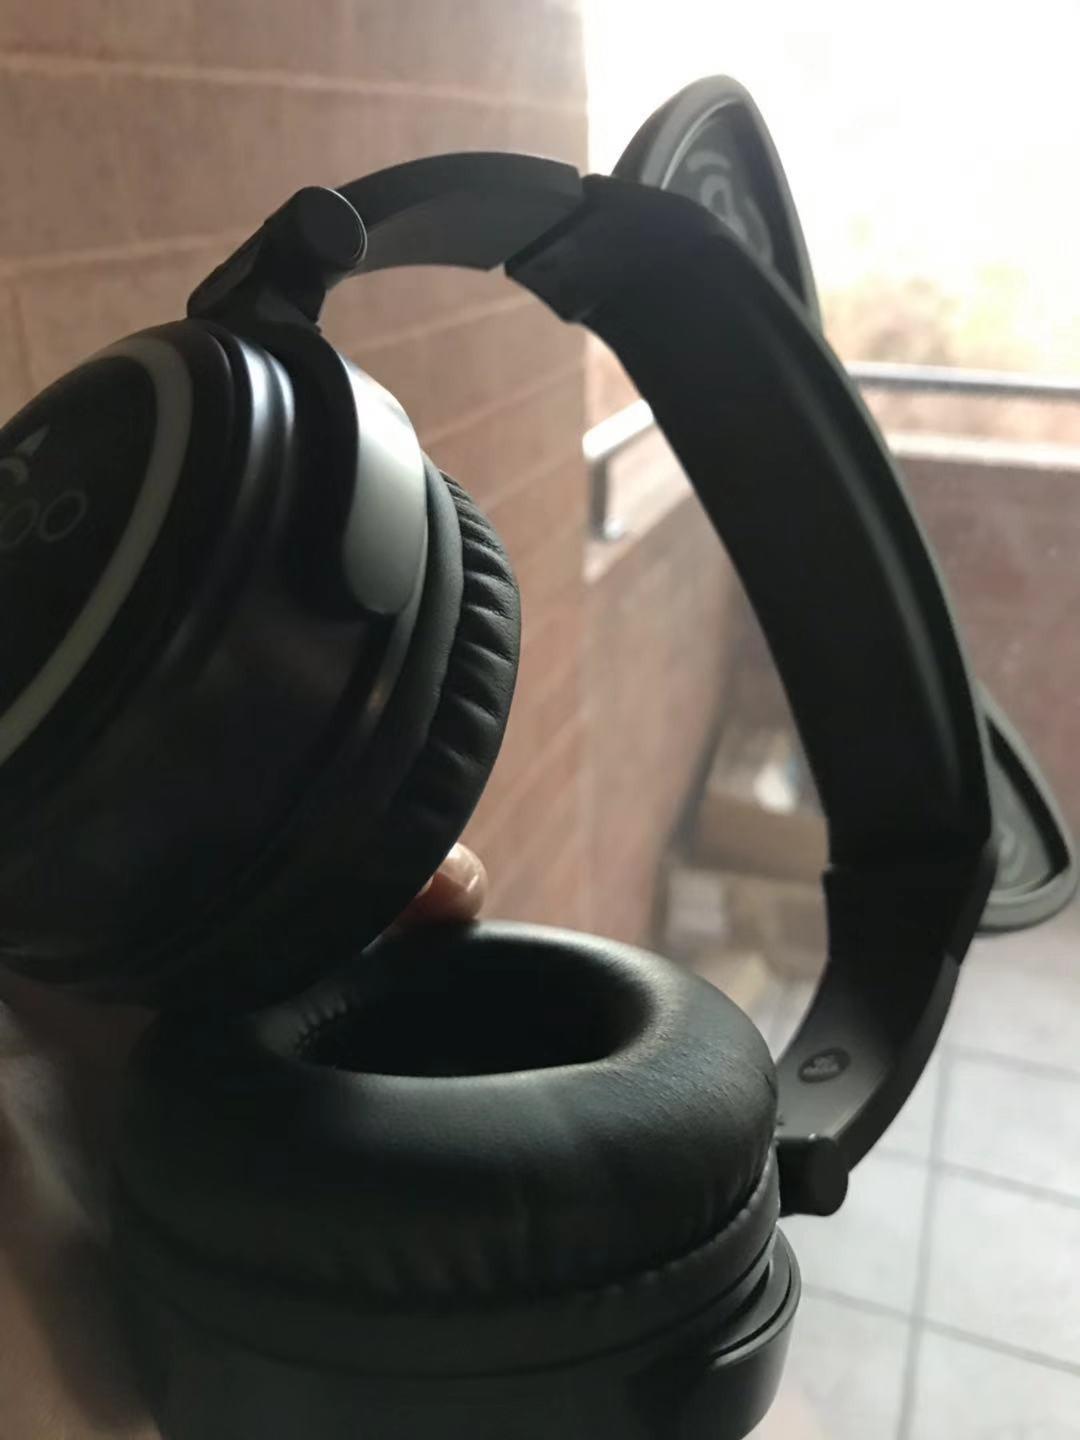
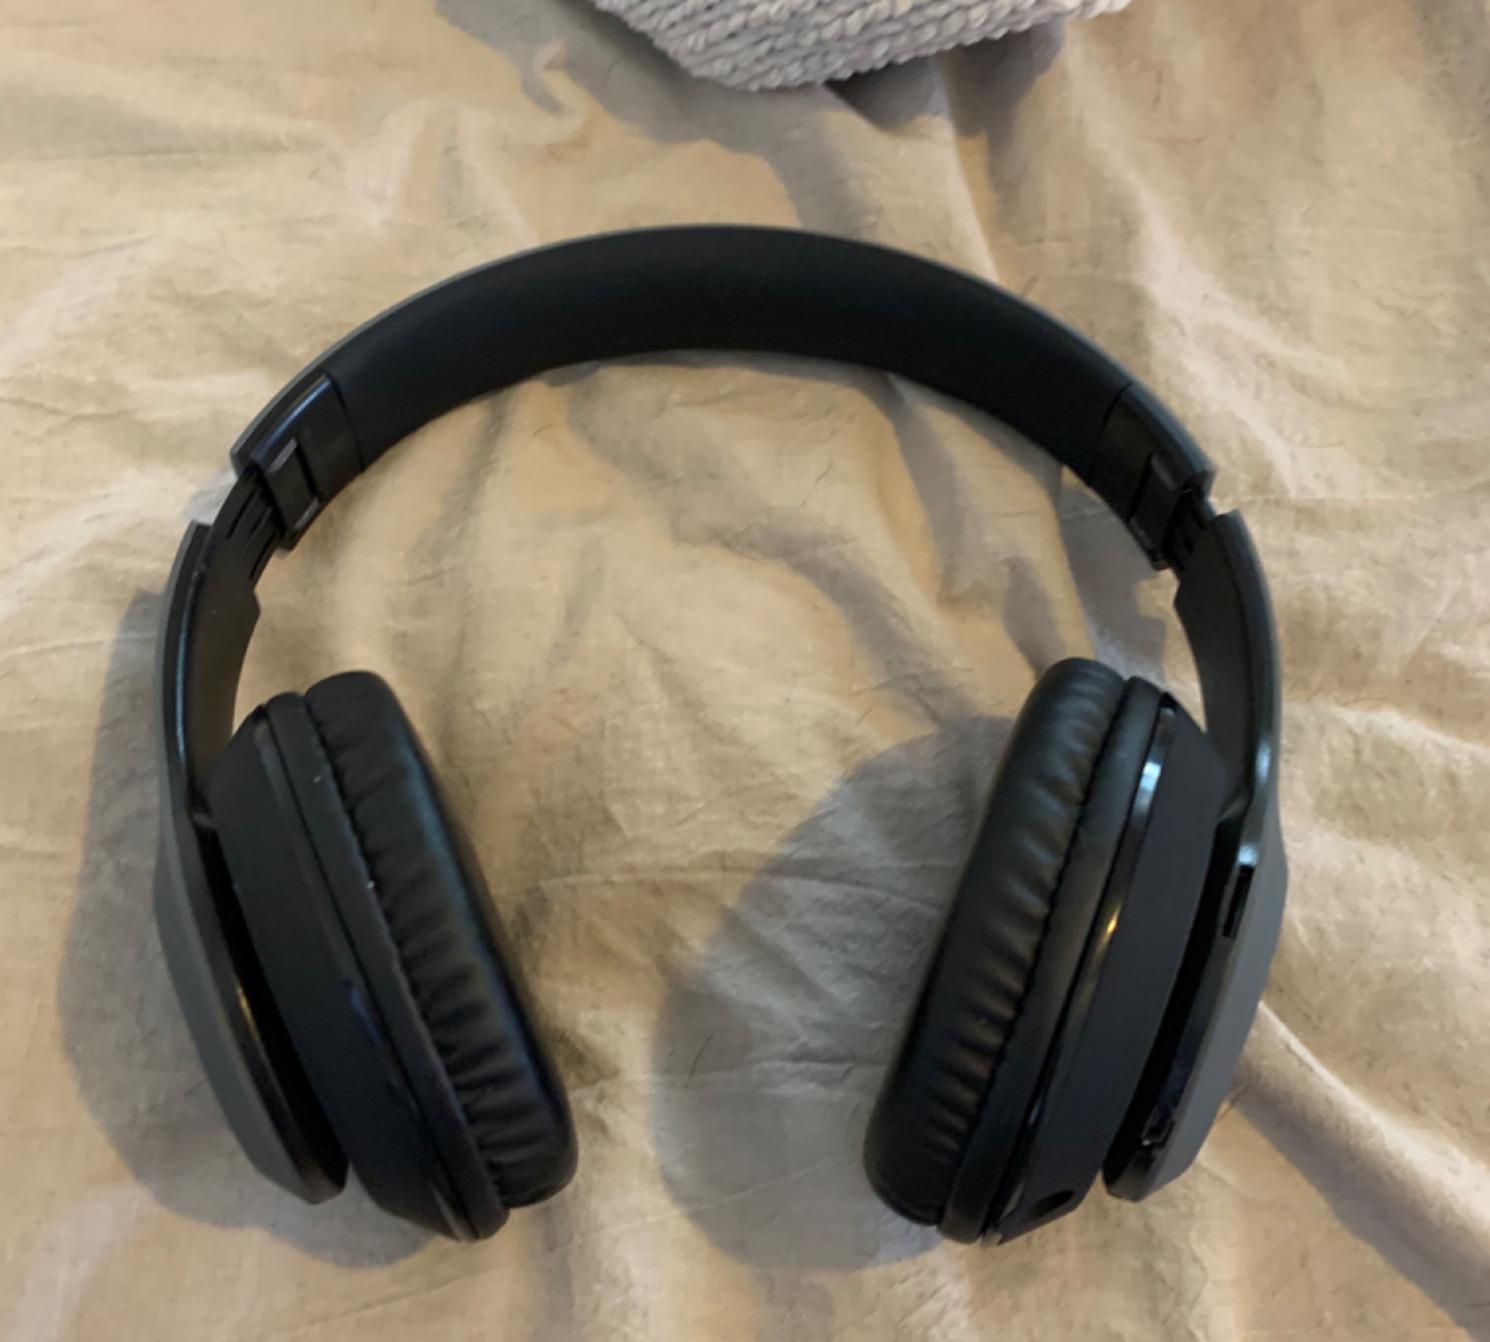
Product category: headphones
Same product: no